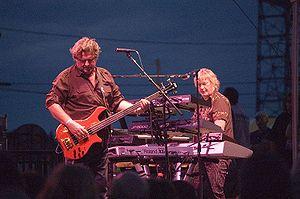
Excalibur est un opéra-rock celtique, en plusieurs parties, écrit et réalisé par le musicien breton de musique folk-rock Alan Simon dont le projet datant de 1992 se concrétise seulement en 1998. L'année suivante un album concept sort sous le titre Excalibur, La légende des Celtes.